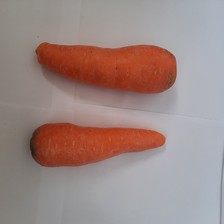
Label: others